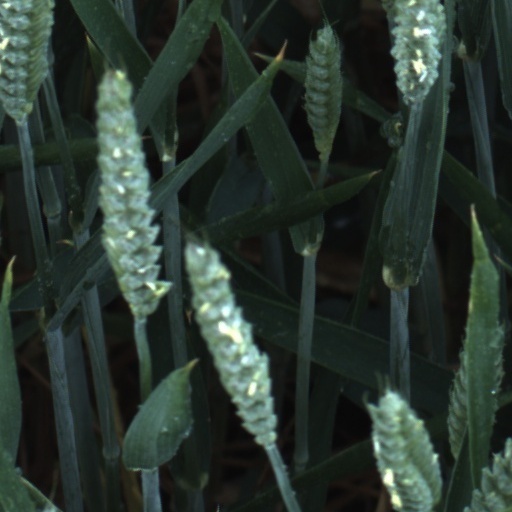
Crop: wheat